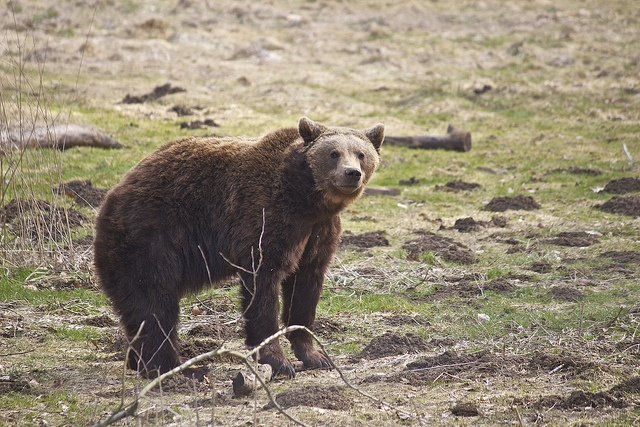
A bear standing still in a grassy field.
A brown bear standing on a field of dirt and grass.
A bear looking out for possible food sources
a brown bear standing still in a field
a bear standing on a field in the wilderness.